One Piece: Unlimited World Red

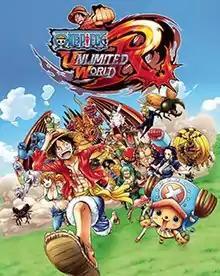
Packaging artwork released for all territories

is an action-adventure game developed by Ganbarion and published by Bandai Namco Games for the Nintendo 3DS. Based on the "One Piece" manga and anime series, it is the thirty-sixth video game in the series and the fifth title in the "Unlimited" sub-series. It was released in Japan on November 21, 2013, and released for additional platforms and in more regions the following year. On March 12, 2014, the game was confirmed to be releasing in North America, Europe, and Japan in 2014 on PlayStation 3, PlayStation Vita, and Wii U. The Wii U version does not have a physical retail release in North America and Australia. Whilst other versions were released by July 8, 2014, in North America, the PlayStation Vita version was released in the region on July 14, 2014, and its limited retail release was sold exclusively via GameStop stores.